History of Yemen

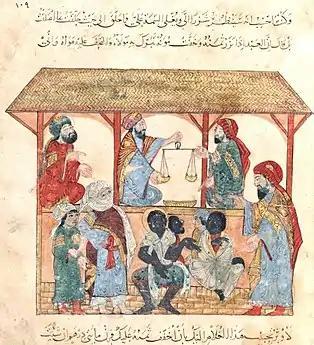
Slave-market in the town of Zabid in Yemen. Illustration from the 1237 "Maqamat al-Hariri" produced in Baghdad by al-Wasiti

Al-Abbas & al-Mas'ūd sons of Karam Al-Yami from the Hamdan tribe started ruling Aden for the Sulayhids, when Al-Abbas died in 1083. His son Zuray, who gave the dynasty its name, proceeded to rule together with his uncle al-Mas'ūd. They took part in the Sulayhid leader al-Mufaddal's campaign against the Najahid capital Zabid and were both killed during the siege (1110). Their respective sons ceased to pay tribute to the Sulayhid queen Arwa al-Sulayhi. They were worsted by a Sulayhid expedition but queen Arwa agreed to reduce the tribute by half, to 50,000 dinars per year. The Zurayids again failed to pay and were once again forced to yield to the might of the Sulayhids, but this time the annual tribute from the incomes of Aden was reduced to 25,000. Later on they ceased to pay even that since Sulayhid power was on the wane. After 1110 the Zurayids thus led a more than 60 years long independent rule in the city, bolstered by the international trade. The chronicles mention luxury goods such as textiles, perfume and porcelain, coming from places like North Africa, Egypt, Iraq, Oman, Kirman, and China. After the demise of queen Arwa al-Sulayhi in 1138, the Fatimids in Cairo kept a representation in Aden, adding further prestige to the Zurayids. The Zurayids were sacked by the Ayyubids in 1174.